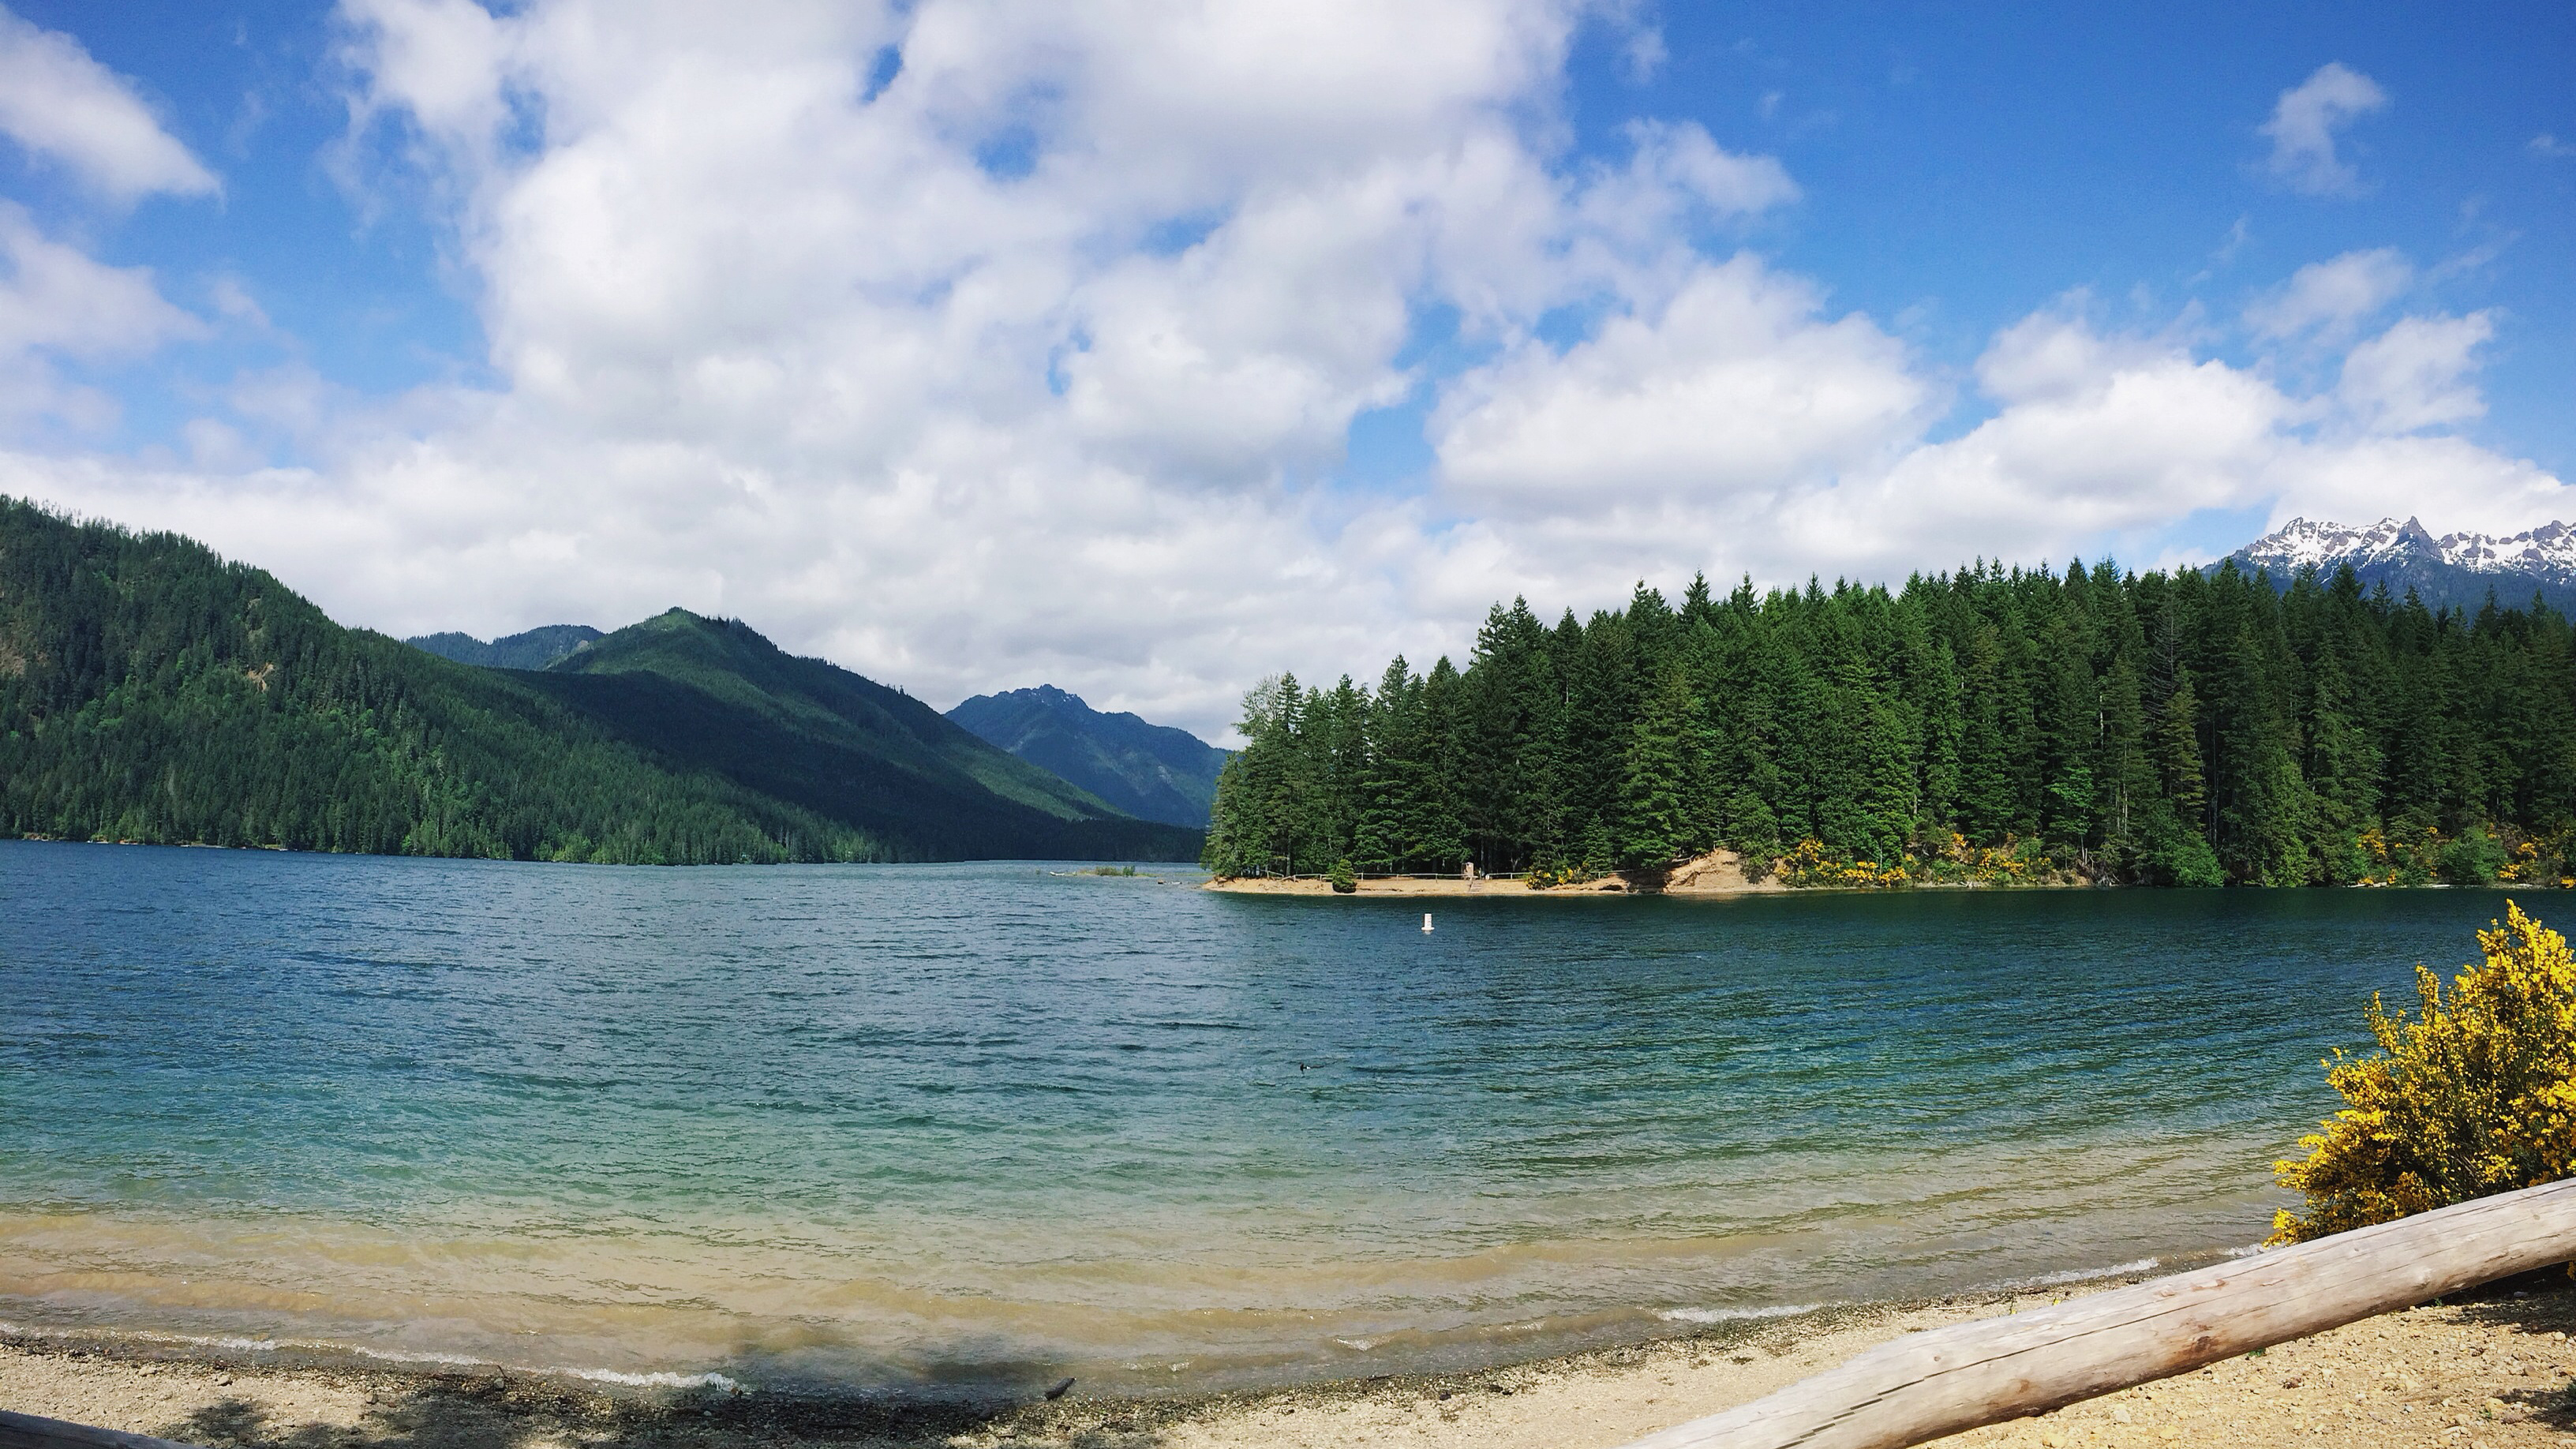
beach, landscape, sea, coast, water, nature, mountain, cloud, sky, shore, lake, mountain range, vacation, bay, fjord, reservoir, body of water, trees, clouds, mountains, loch, landform